Hull Rifles

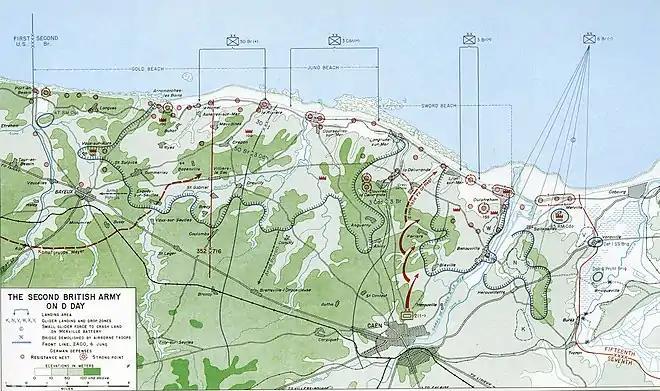
Situation map for Second Army at the end of D Day.

Operation Crusader was just ending as the brigade arrived in the desert, and there was a lull of some months before active operations restarted. The rest of 50th (N) Division arrived in February, but all of its brigades were to operate as independent groups in the next phase of fighting (the Battle of Gazala). When General Erwin Rommel attacked on 26 May, 150th and 69th Bdes of 50th Division occupied widely spaced defensive 'boxes': there was a gap of between 150th Bde and the Free French box at Bir Hakeim to the south, and another of to 69th Bde to the north. While the northern boxes were pinned by direct attacks, the bulk of the Axis armour swung round Bir Hakeim. The ensuing armoured fighting (the Battle of the Cauldron) therefore occurred to the east, behind 150th Bde's positions. By the evening of 28 May it was clear that 150th Bde was going to be attacked from this direction, and it prepared for all-round defence, reinforced by a few tanks. Early on 30 May elements of the "Afrika Korps" attempted to break through the position but drew off after taking losses. Next day the Italian Trieste Division and German 90th Light Division attacked, but made little progress against a defence that they described as 'skilful and stubborn'. On 1 June Rommel reinforced the attackers with the 21st Panzer Division and more artillery, and the assault was resumed after heavy dive-bombing. Early in the afternoon 150th Bde was overcome by a series of concentric attacks, the brigadier was killed, and the survivors of 4th East Yorkshires became prisoners of war.